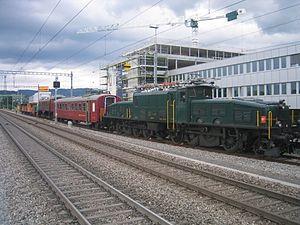
Les Crocodiles sont des locomotives électriques, ainsi appelées à cause de leur forme et probablement de la livrée verte des